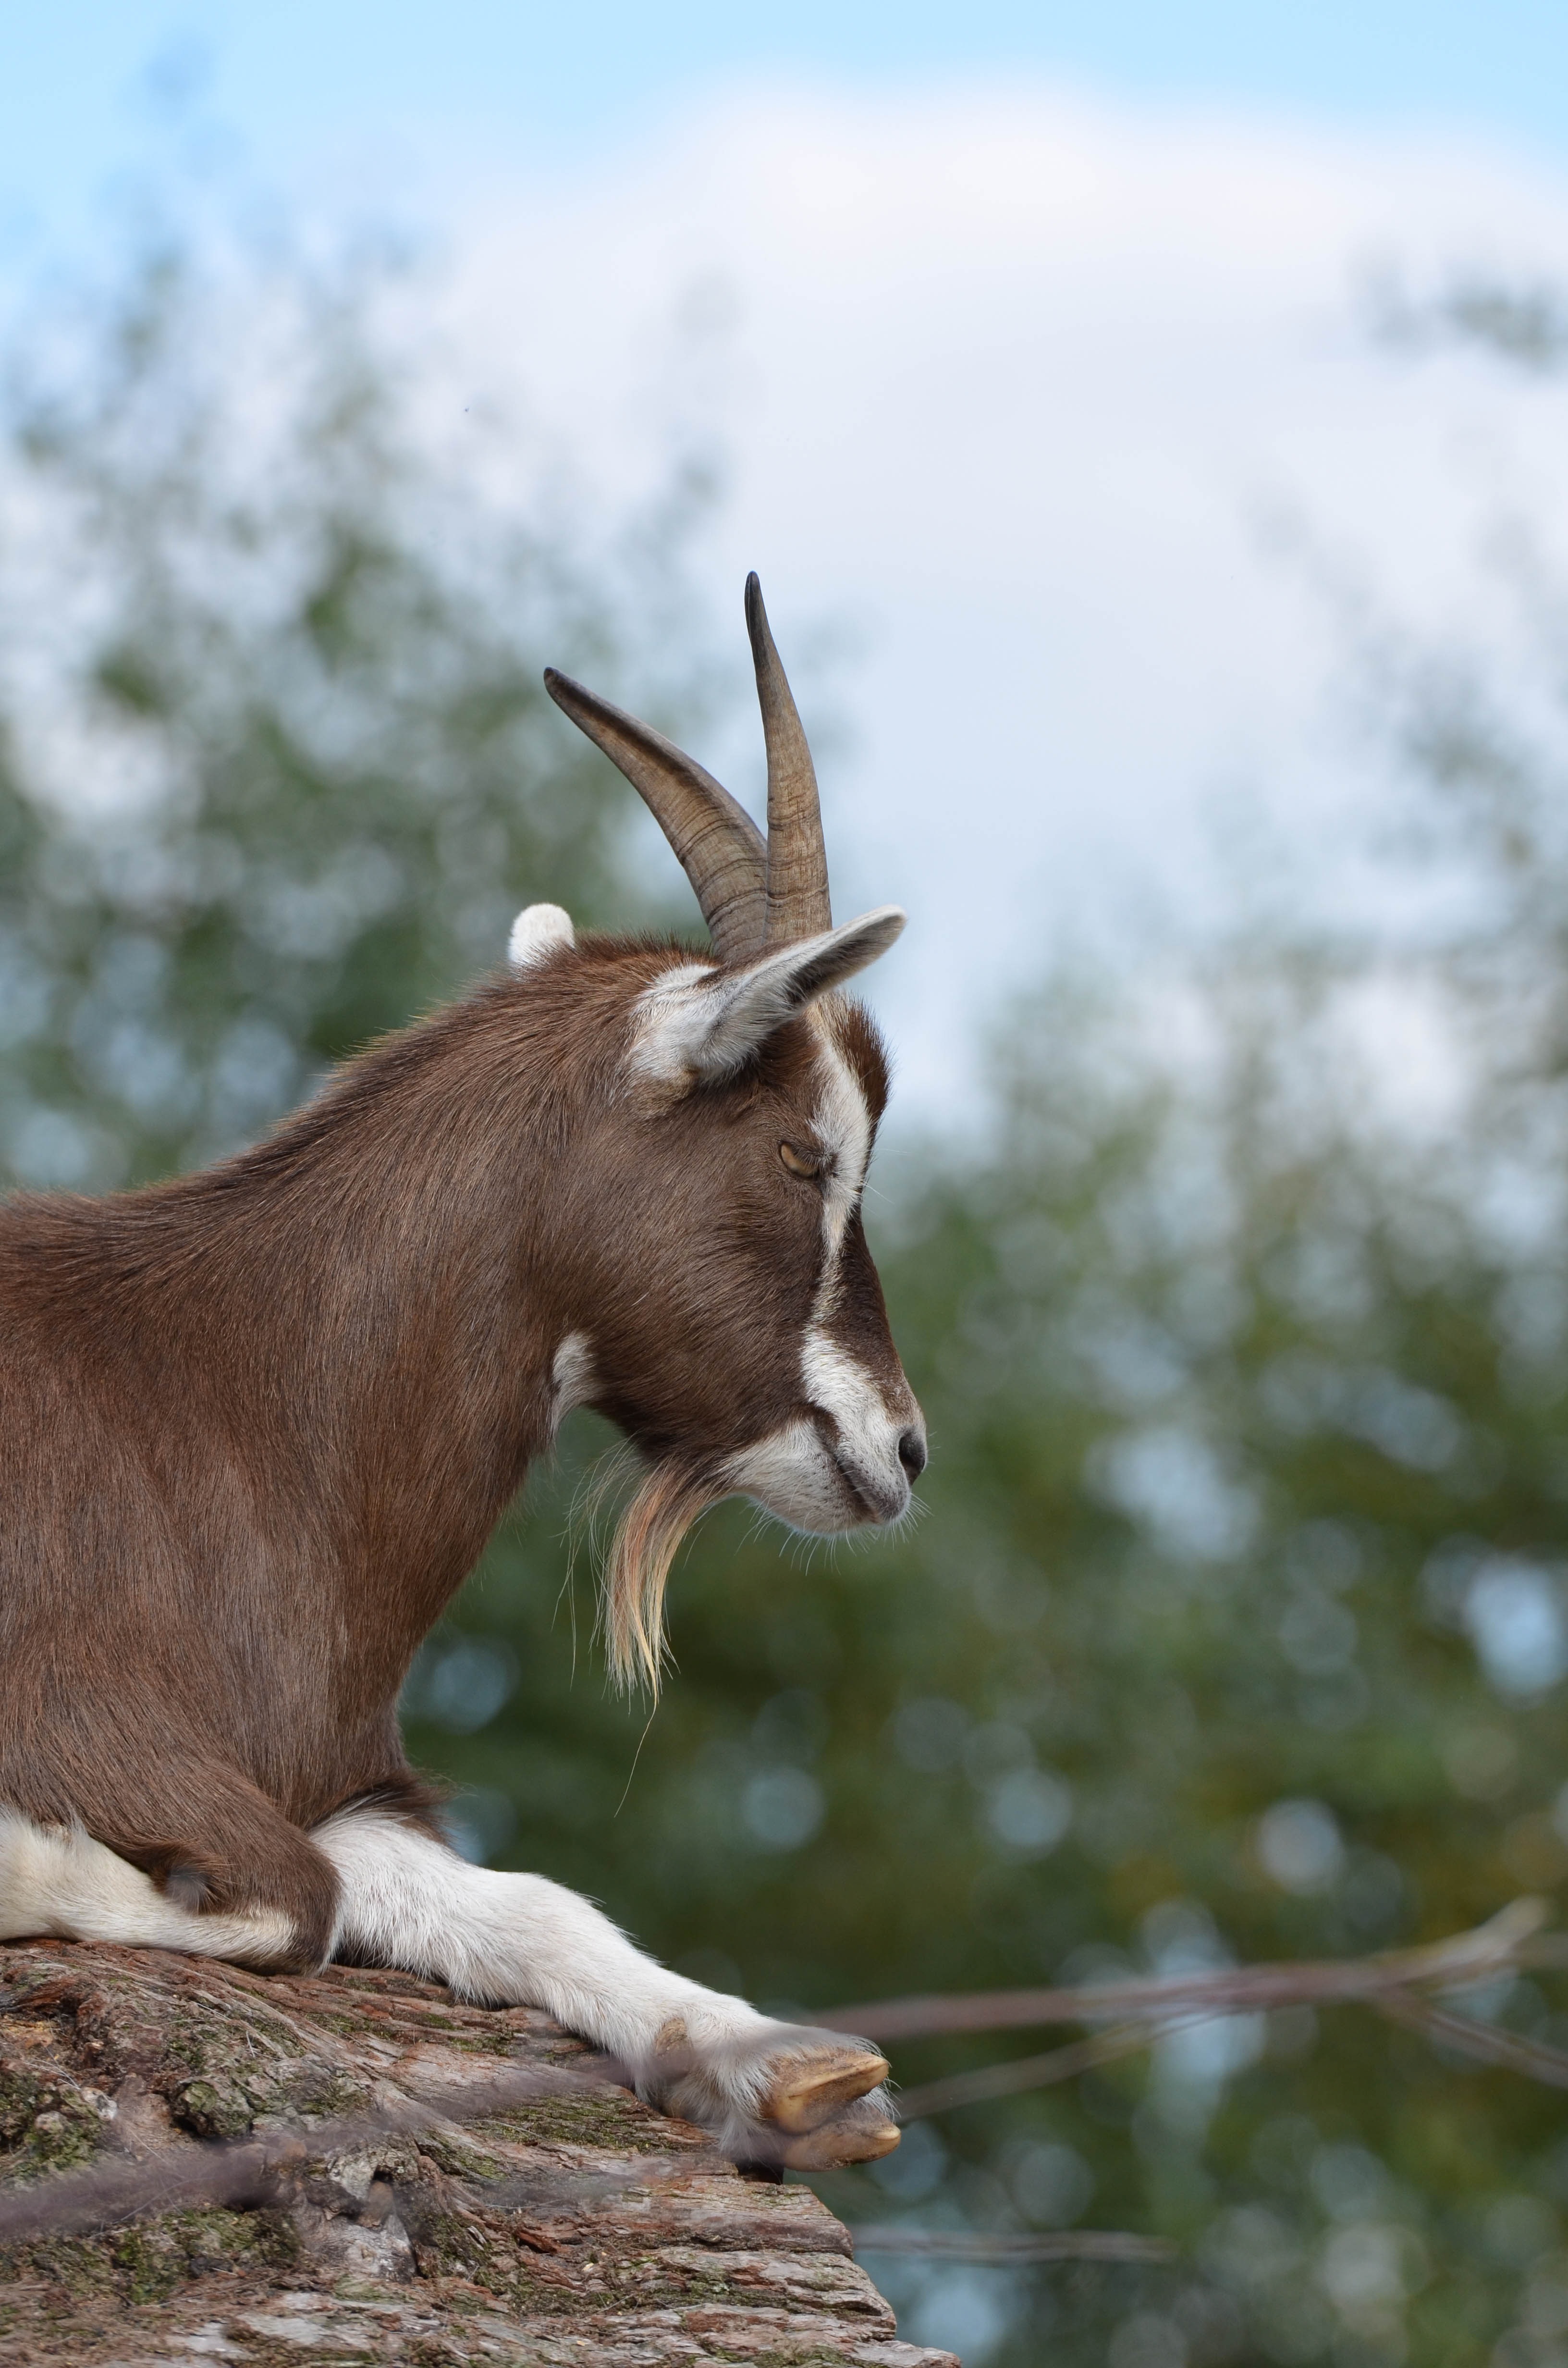
wildlife, goat, zoo, horn, mammal, fauna, antelope, mountain goat, goats, vertebrate, horns, chamois, billy goat, springbok, oryx, cow goat family